Women They Talk About

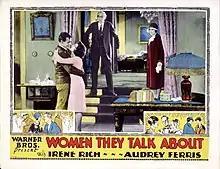
Lobby card

Women They Talk About is a 1928 American sound part-talkie comedy drama film directed by Lloyd Bacon and starring Irene Rich and Audrey Ferris. In addition to sequences with audible dialogue or talking sequences, the film features a synchronized musical score and sound effects along with English intertitles. The soundtrack was recorded using the Vitaphone sound-on-disc system. The film was produced and distributed by Warner Bros. It is considered to be a lost film.